The Mysterious Traveler

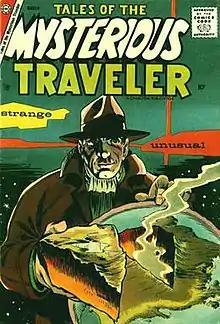
"Tales of the Mysterious Traveler" #7 (March 1958)

The Mysterious Traveler was an American media franchise created by Robert Arthur and David Kogan. All versions of the franchise focused on suspense and crime fiction, with occasional elements of horror or science fiction.